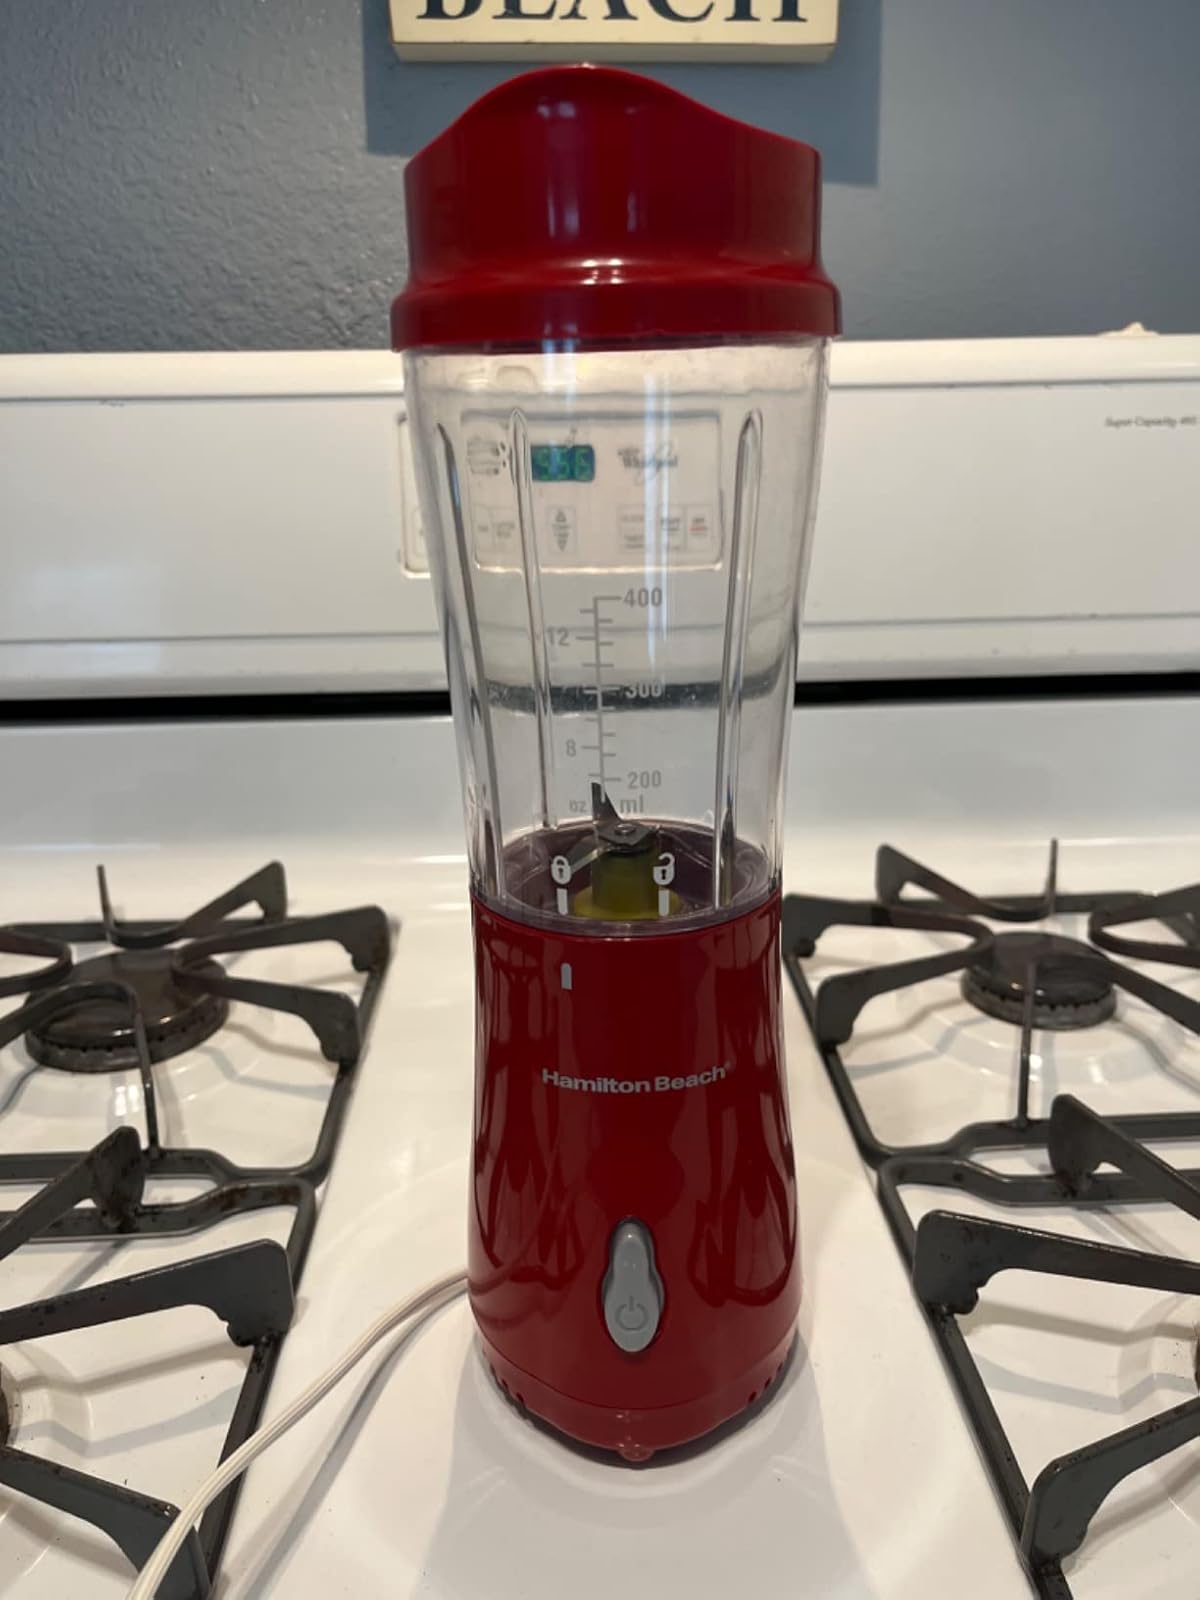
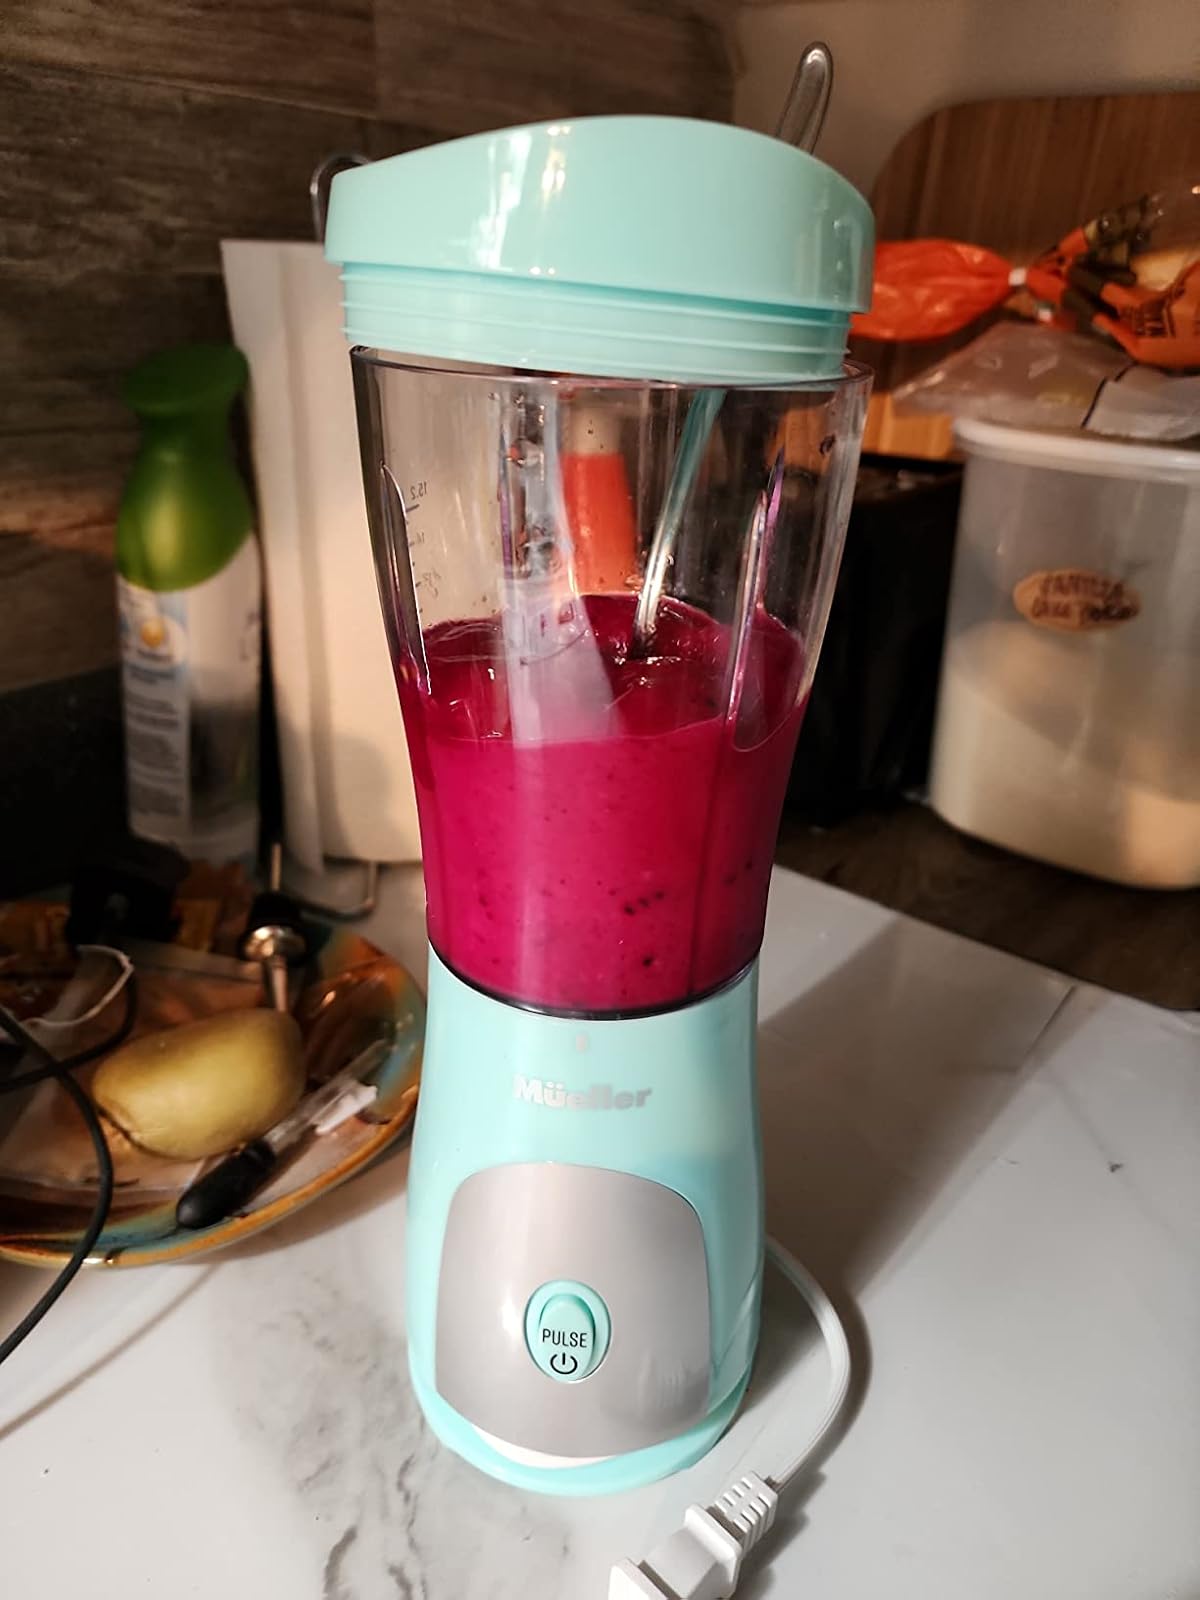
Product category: items_blender
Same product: no